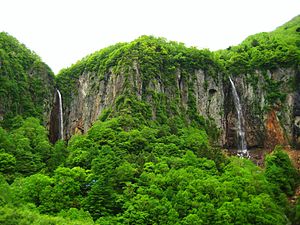
100 vandfald i Japan / Galleri
100 vandfald i Japan er en liste over vandfald i Japan, der blev udarbejdet i 1990 af det japanske miljøministerie.